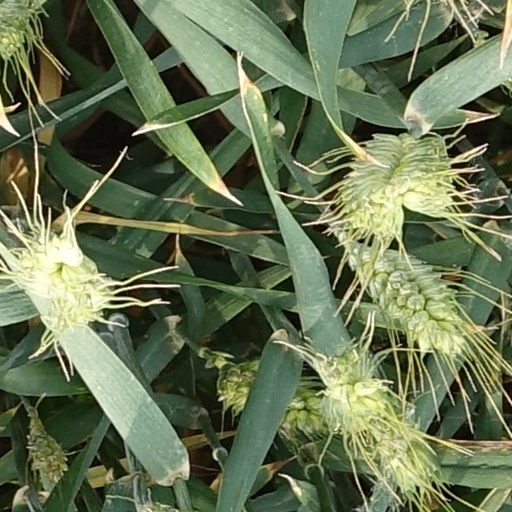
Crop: wheat